The Unexpected (1968 comic book)

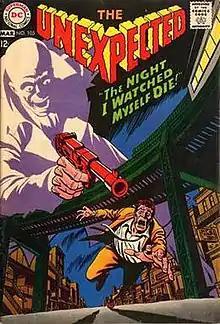
Cover to "The Unexpected" #105 (March 1968), art by Bob Brown.

The Unexpected is a fantasy-horror comics anthology series, a continuation of "Tales of the Unexpected", published by DC Comics. "The Unexpected" ran 118 issues, from #105 (February–March 1968) to #222 (May 1982). As a result of the so-called DC Implosion of late 1978, beginning in 1979 "The Unexpected" absorbed the other DC horror titles "House of Secrets", "The Witching Hour", and "Doorway to Nightmare" into its pages. Horror hosts featured in "The Unexpected" included The Mad Mod Witch, Judge Gallows, Abel, and the Witches Three.